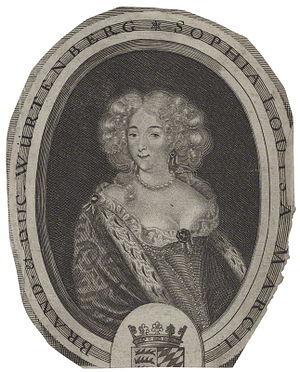
Sophie-Louise de Wurtemberg, née le 19 février 1642 à Stuttgart et morte le 3 octobre 1702 à Bayreuth, est la fille d'Eberhard VII de Wurtemberg, duc de Wurtemberg de 1628 à 1674, et d'Anne-Catherine de Salm-Kyrbourg.